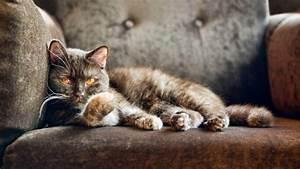
cat